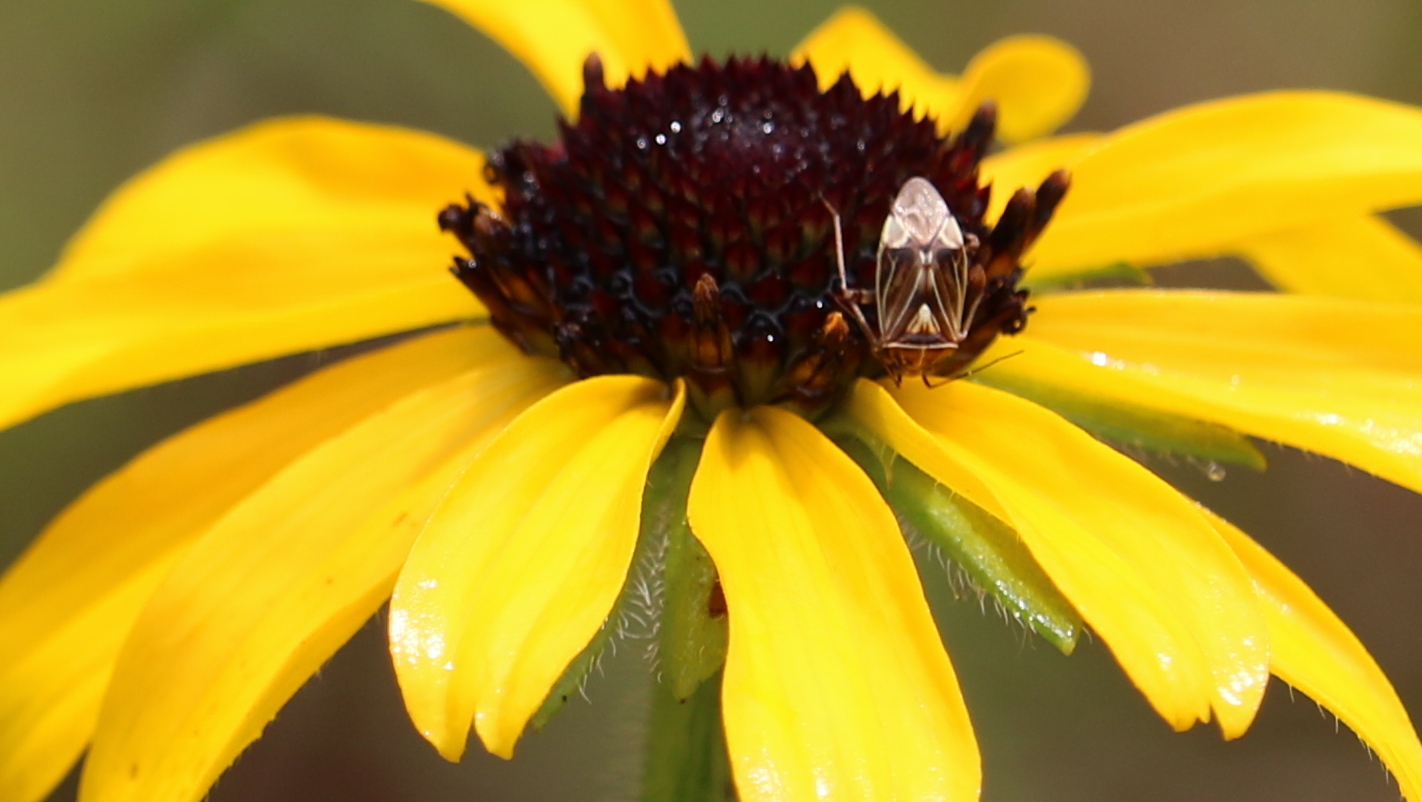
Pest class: lygus_bug